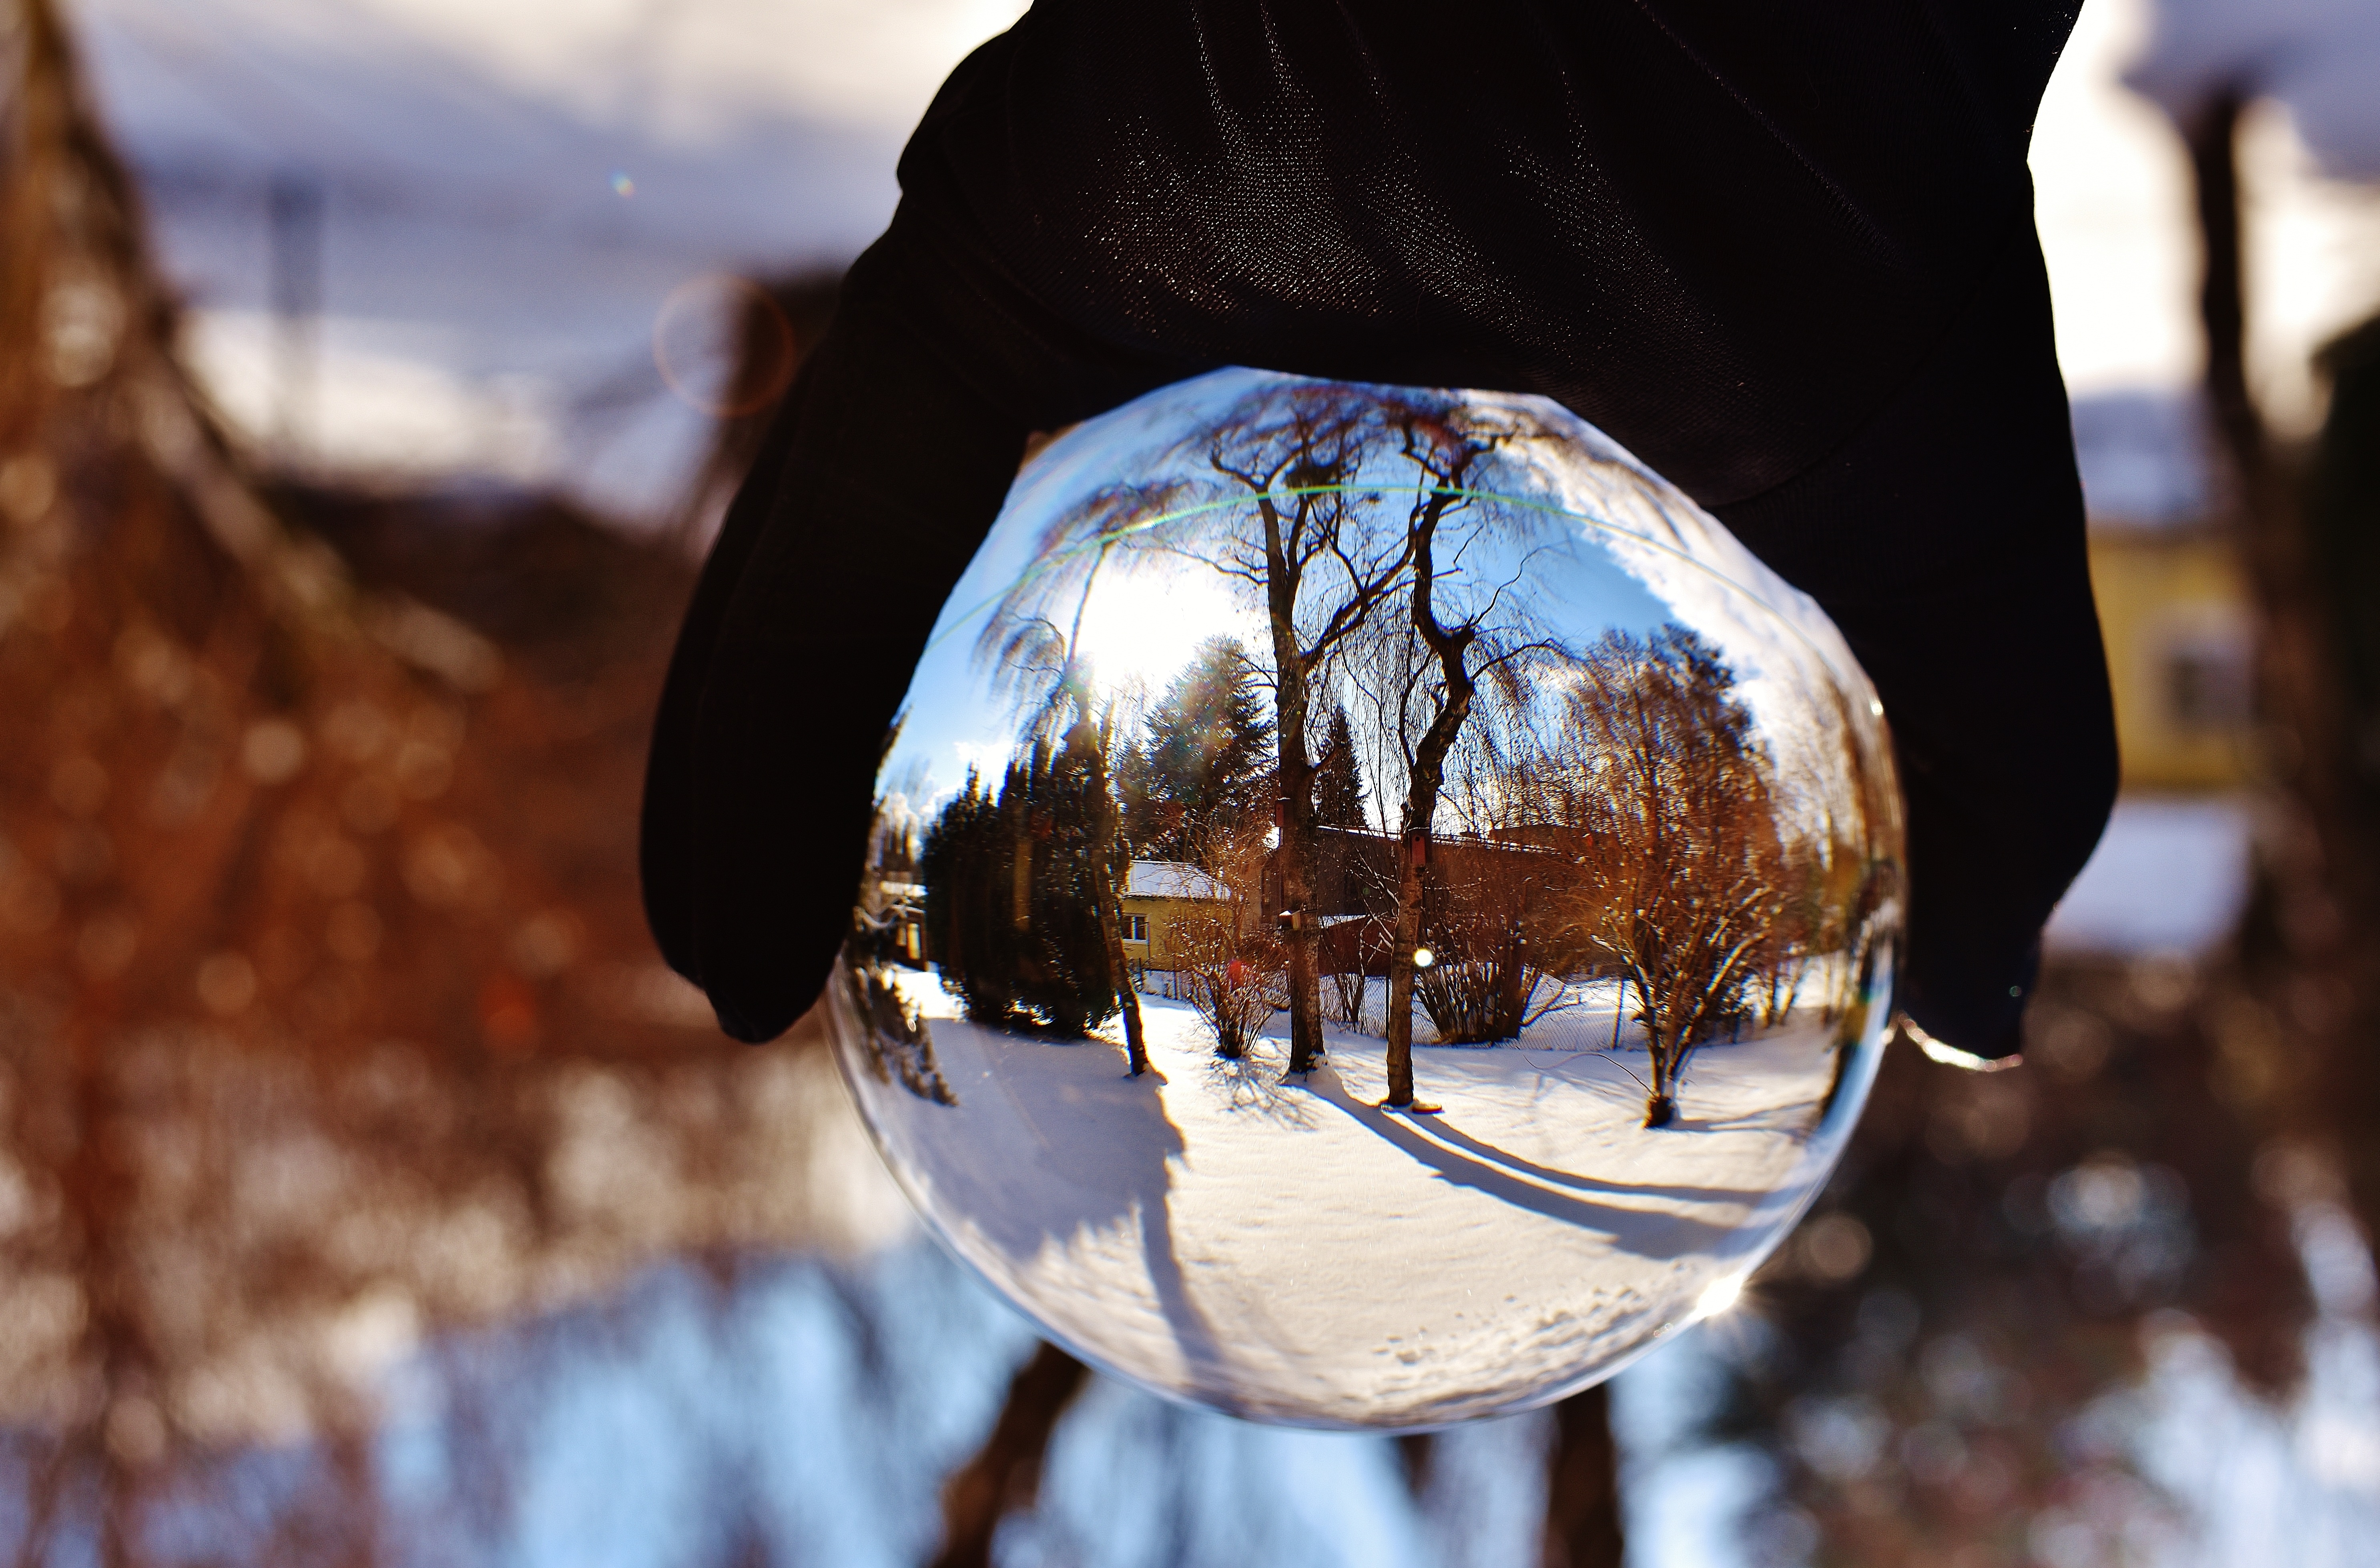
tree, water, snow, winter, light, photography, sunlight, ice, spring, reflection, color, autumn, weather, blue, garden, season, close up, glass ball, wintry